Jalaluddin Muhammad Shah

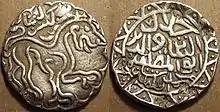
Arabic silver coin with a lion inscription minted during Jalaluddin Muhammad Shah's reign

Jalaluddin Muhammad Shah (born as Jadu/যদু) was a 15th-century Sultan of Bengal and an important figure in medieval Bengali history. Born a Hindu to his aristocratic father Raja Ganesha, the patriarch of the Ganesha dynasty, he assumed the throne of Bengal after a coup which overthrew the Ilyas Shahi dynasty. He converted to Islam and ruled the Bengal Sultanate for 16 years. As a Muslim king, he brought Arakan under Bengali suzerainty and consolidated the kingdom's domestic administrative centres. He pursued relations with the Timurid Empire, Mamluk Egypt and Ming China. Bengal grew in wealth and population during his reign. He also combined Bengali and Islamic architecture.